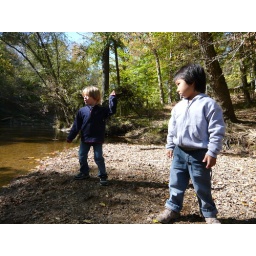
throwing stones in river